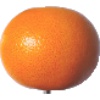
Label: Grapefruit Pink 1